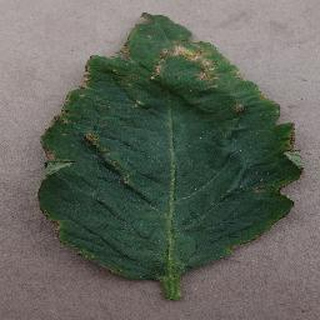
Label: tomato_bacterial_spot